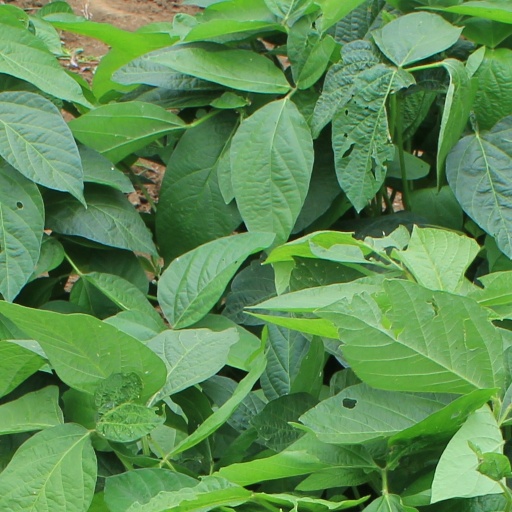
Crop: soybean